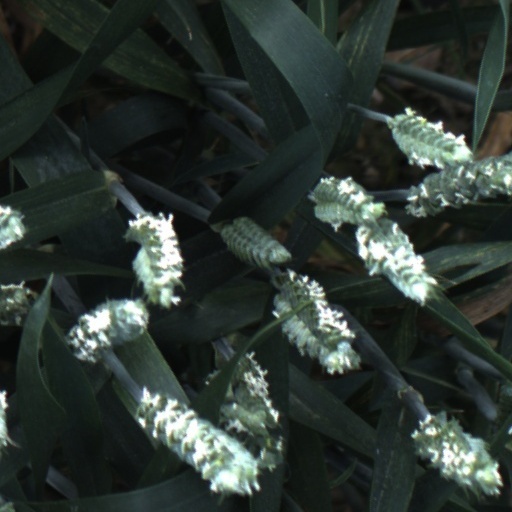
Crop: wheat